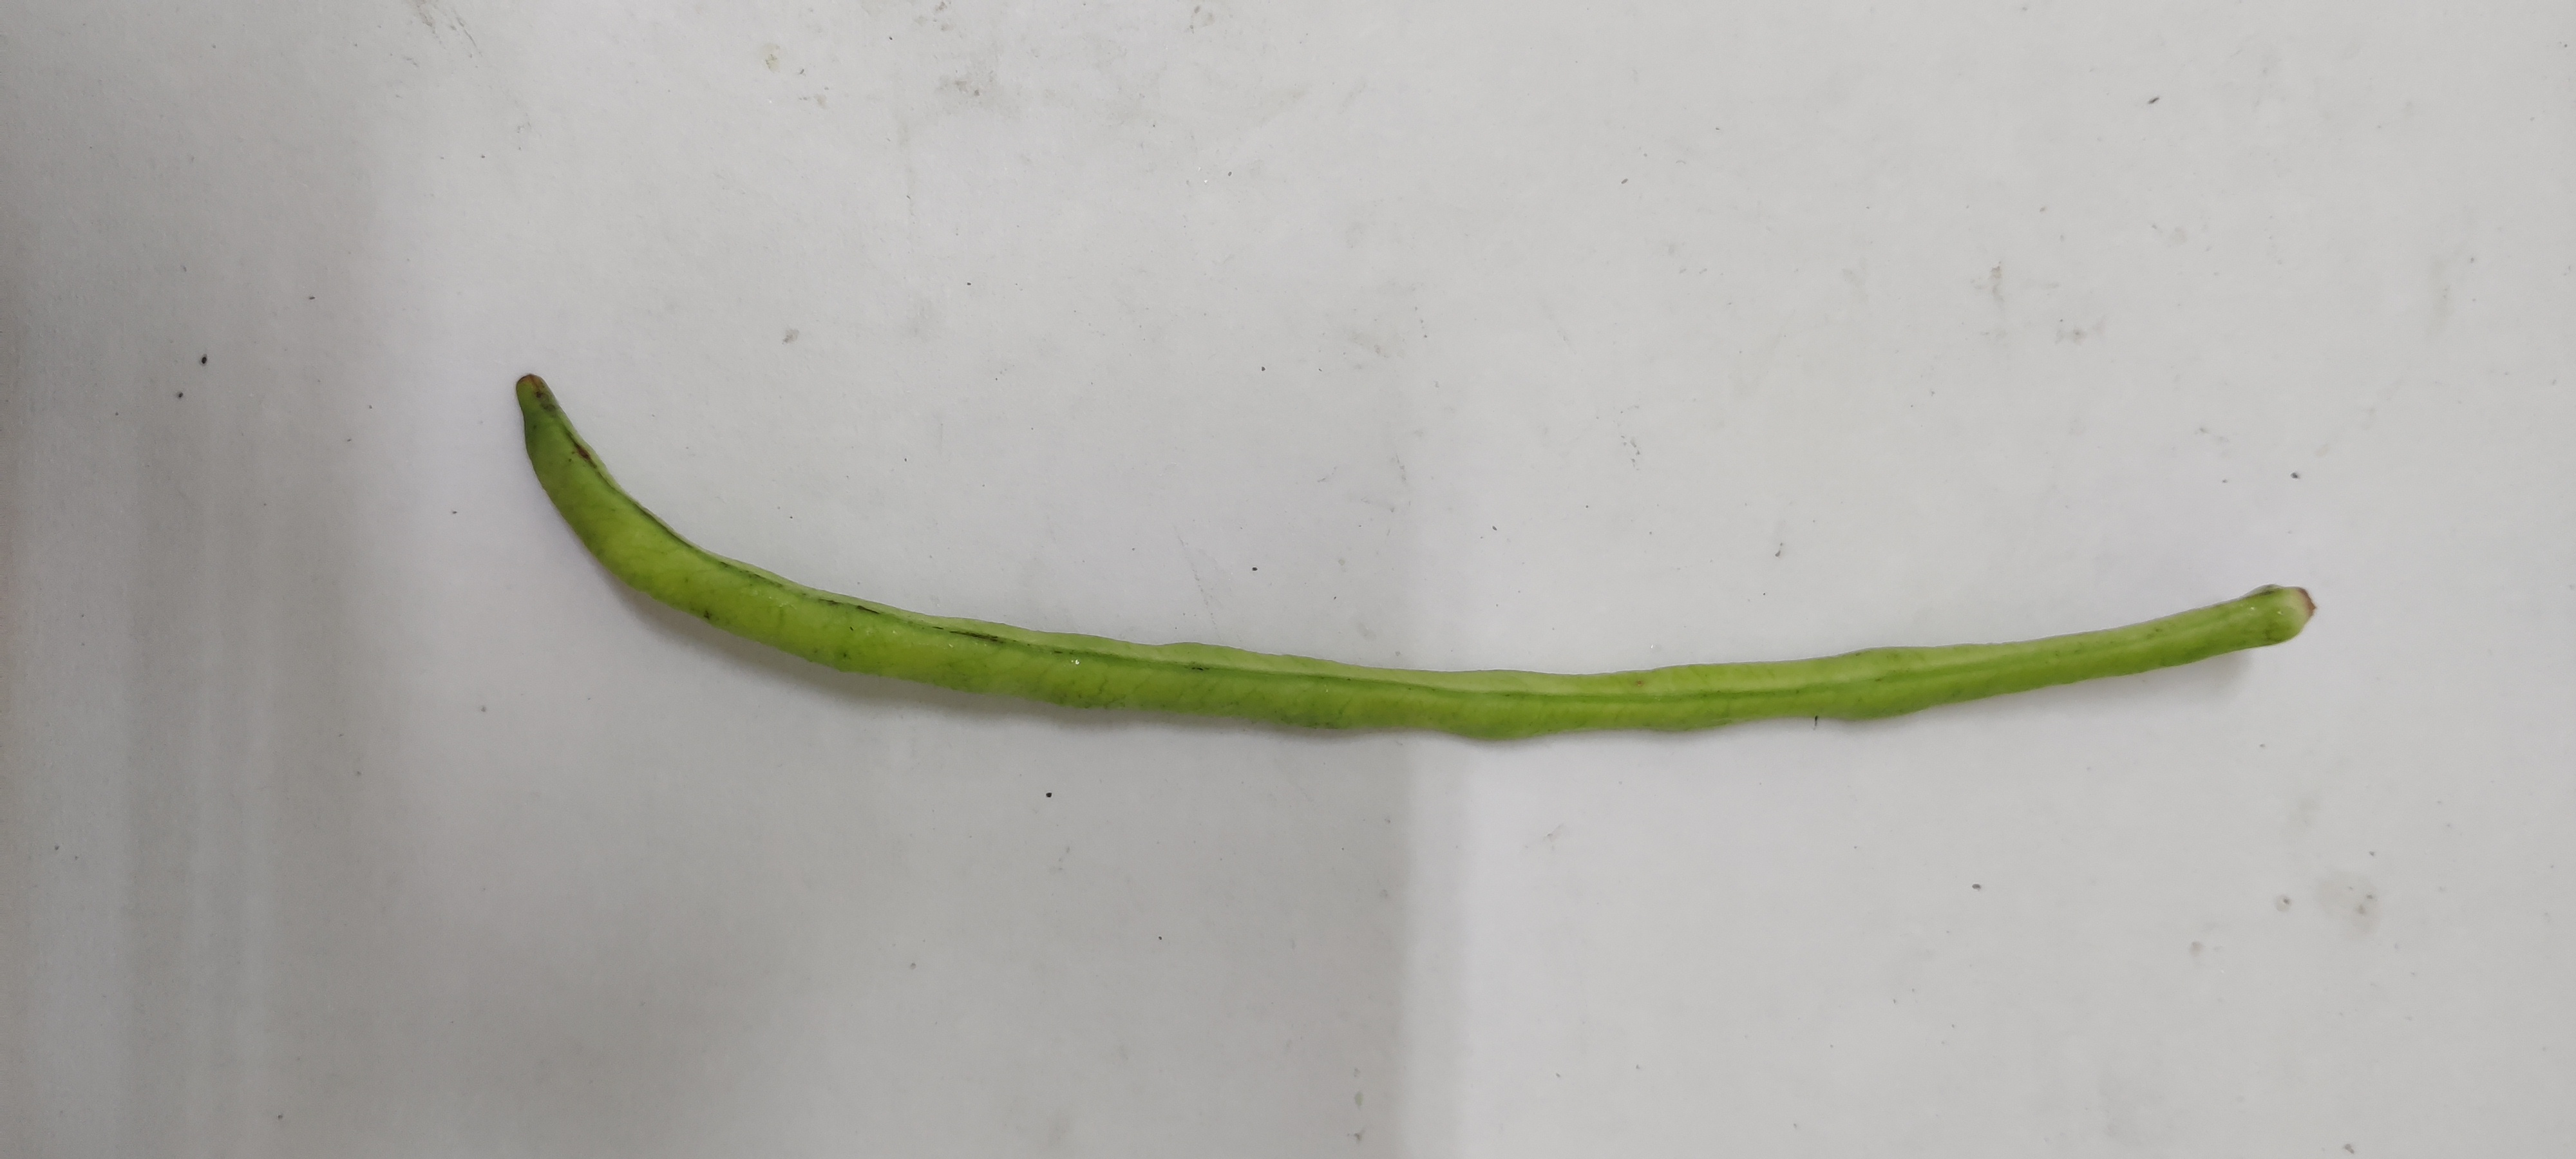
Crop: Cowpea
Condition: Fresh